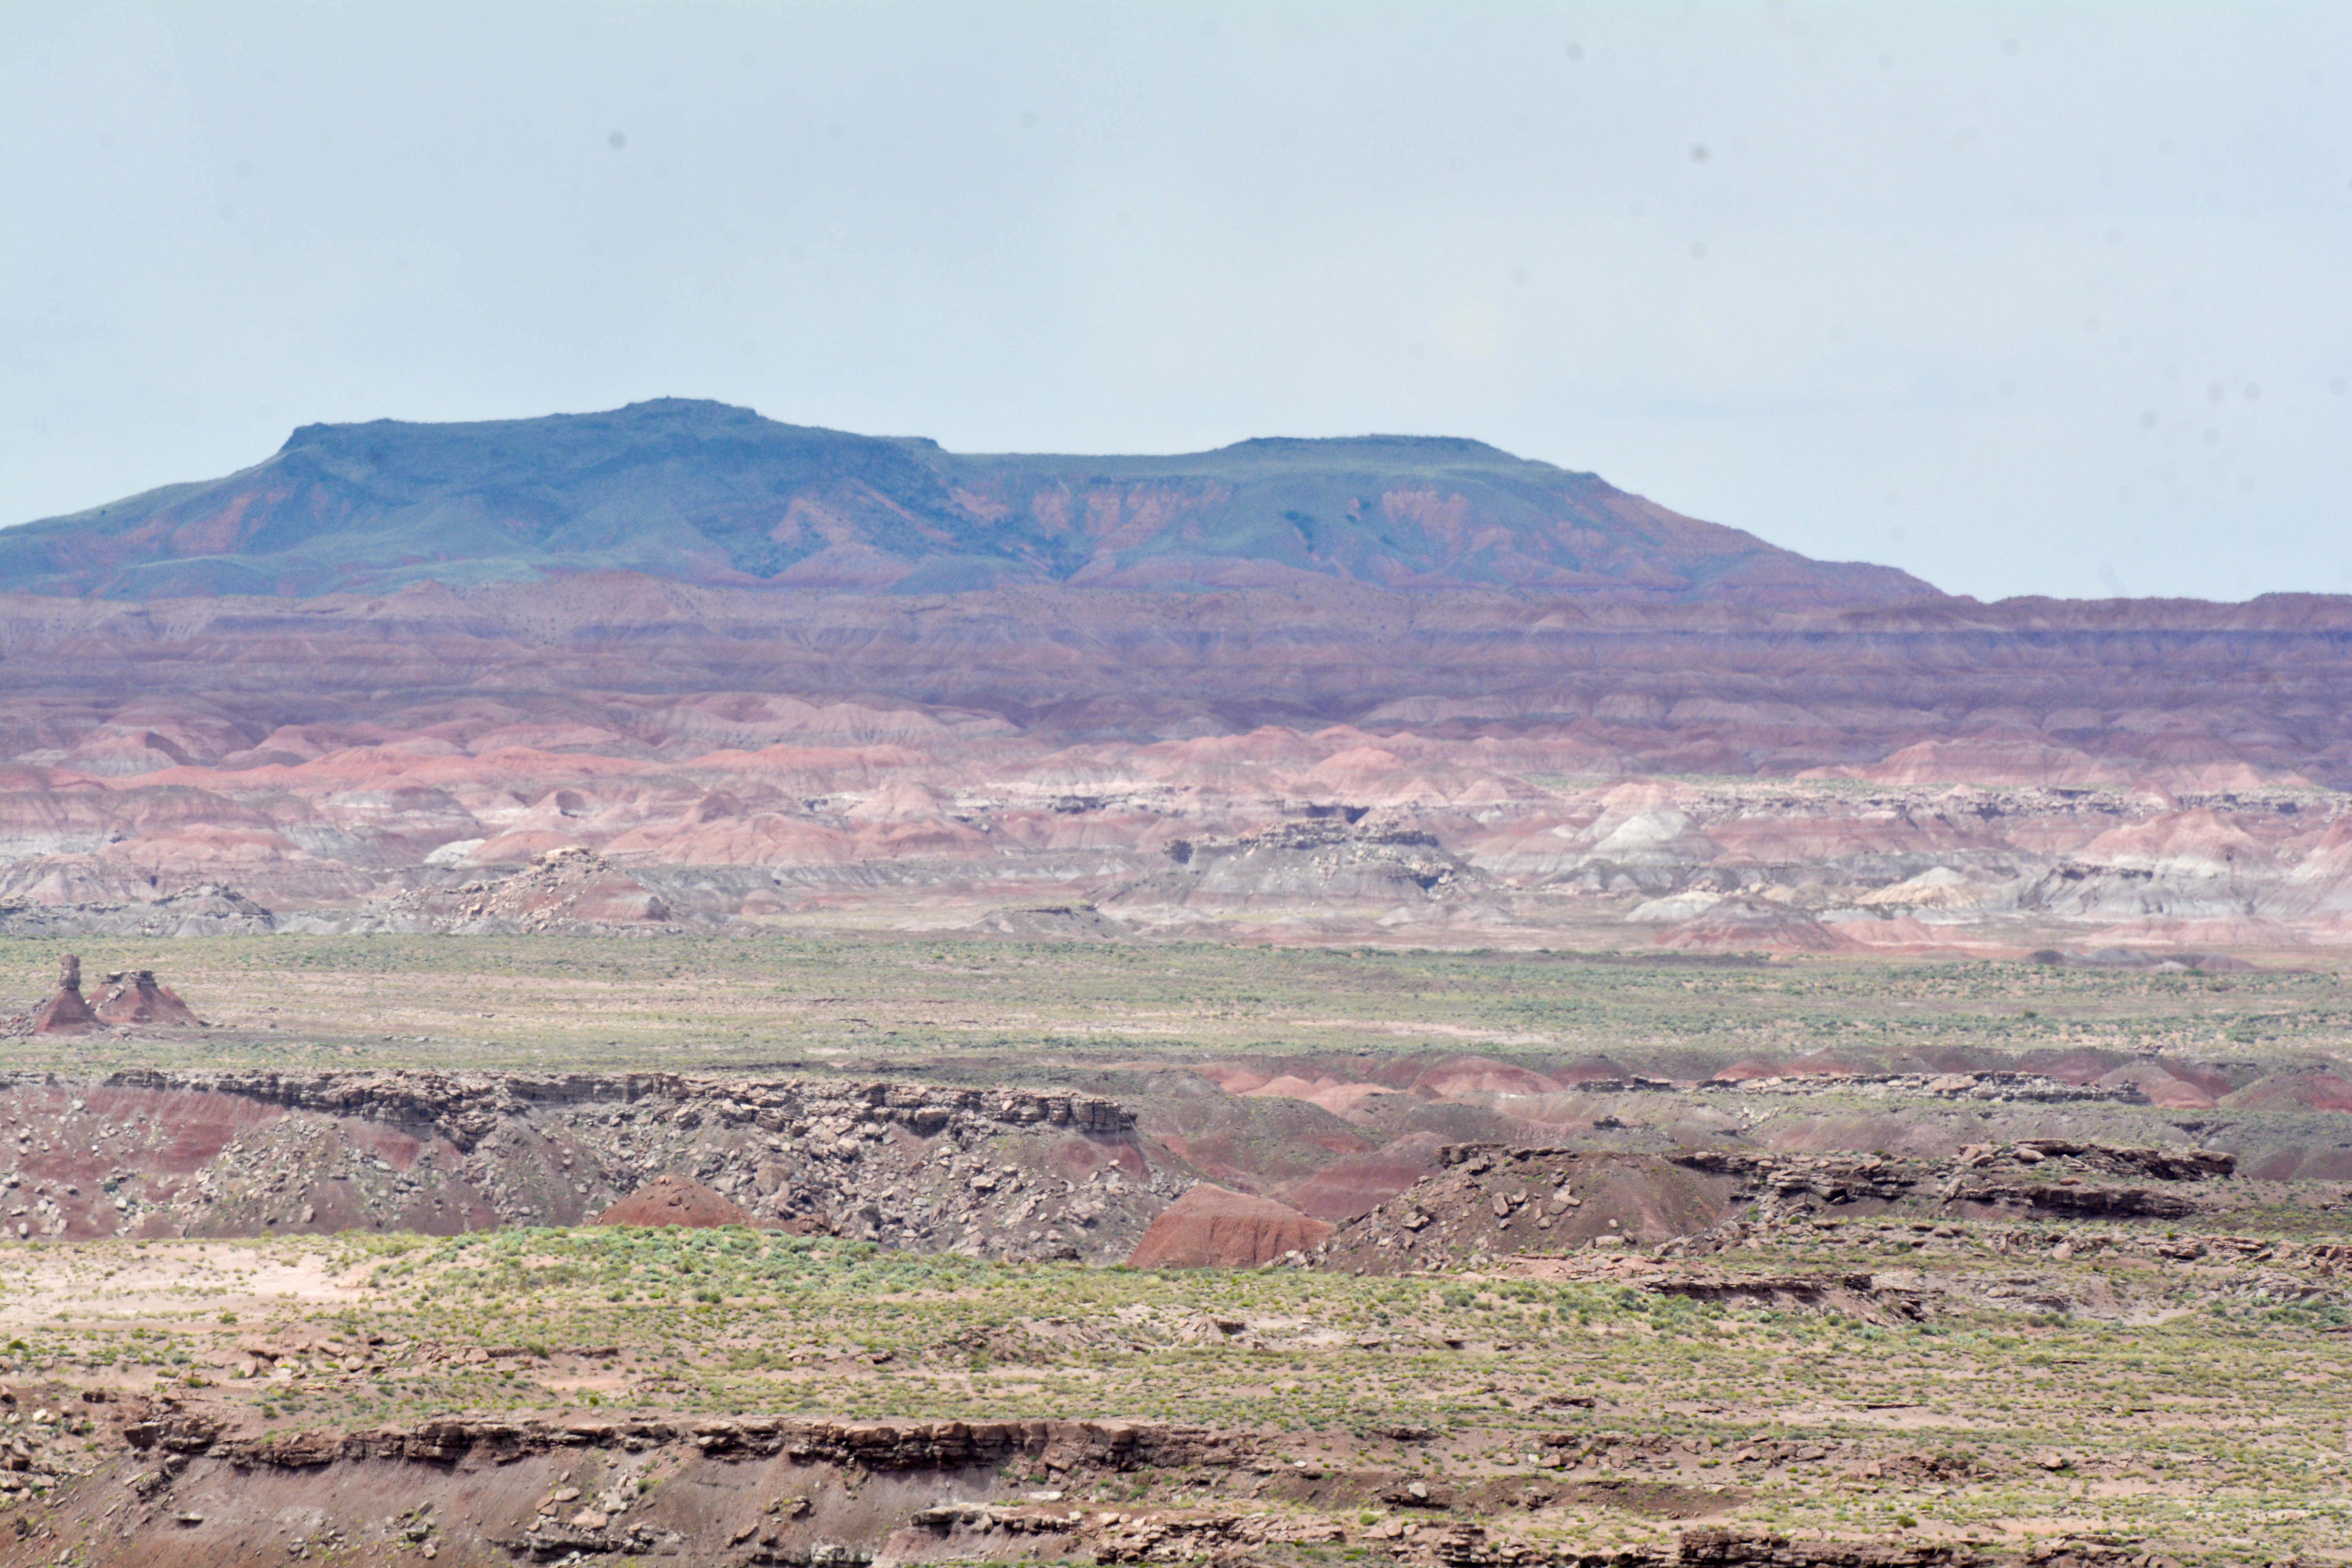
landscape, wilderness, prairie, hill, desert, valley, soil, savanna, plain, geology, grassland, badlands, plateau, marccooper, painteddesert, petrifiedforest, route66, holbrook, arizonalandscape, safari, ecosystem, wadi, butte, steppe, landform, natural environment, geographical feature, ecoregion